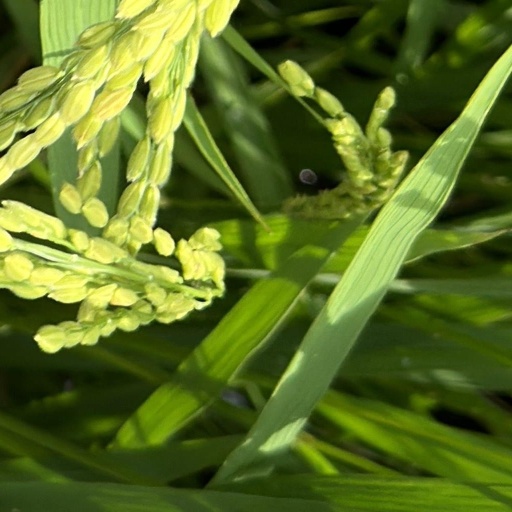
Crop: rice